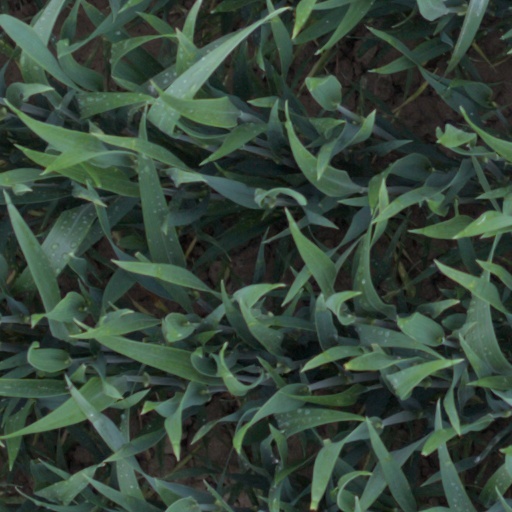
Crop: wheat